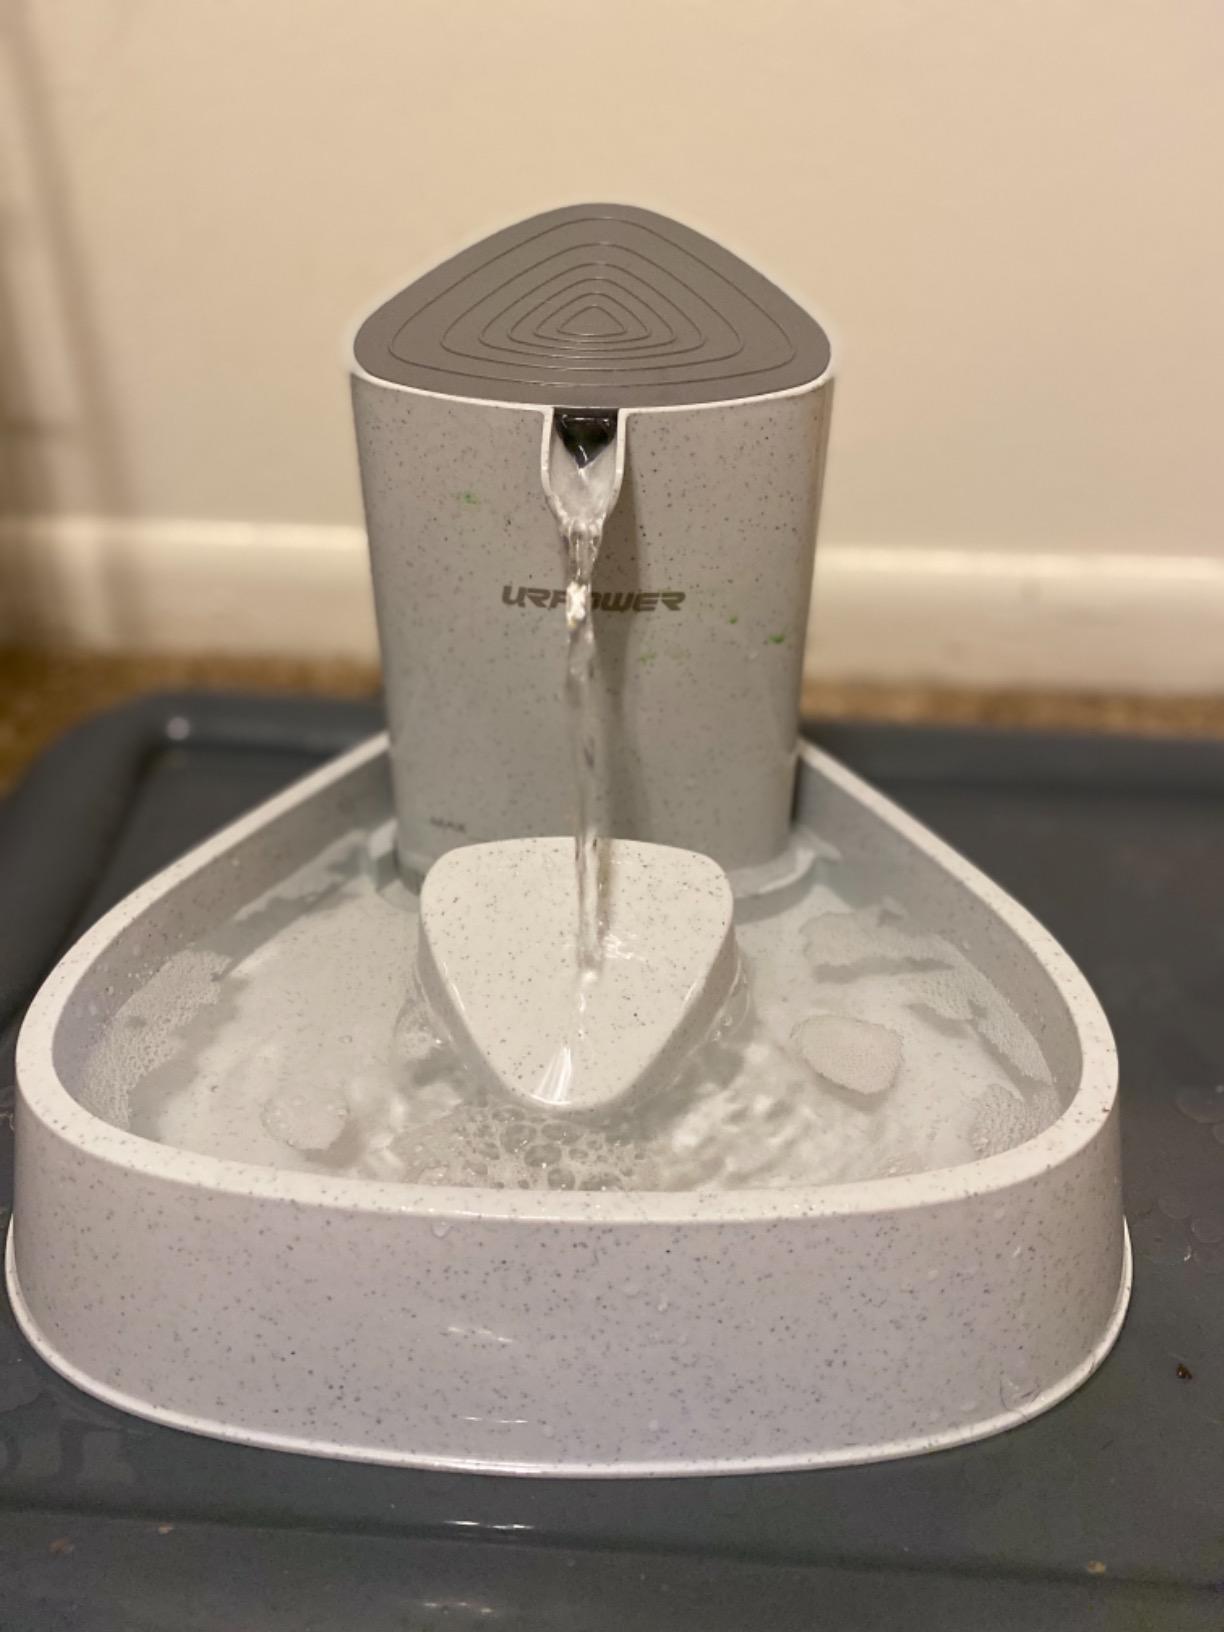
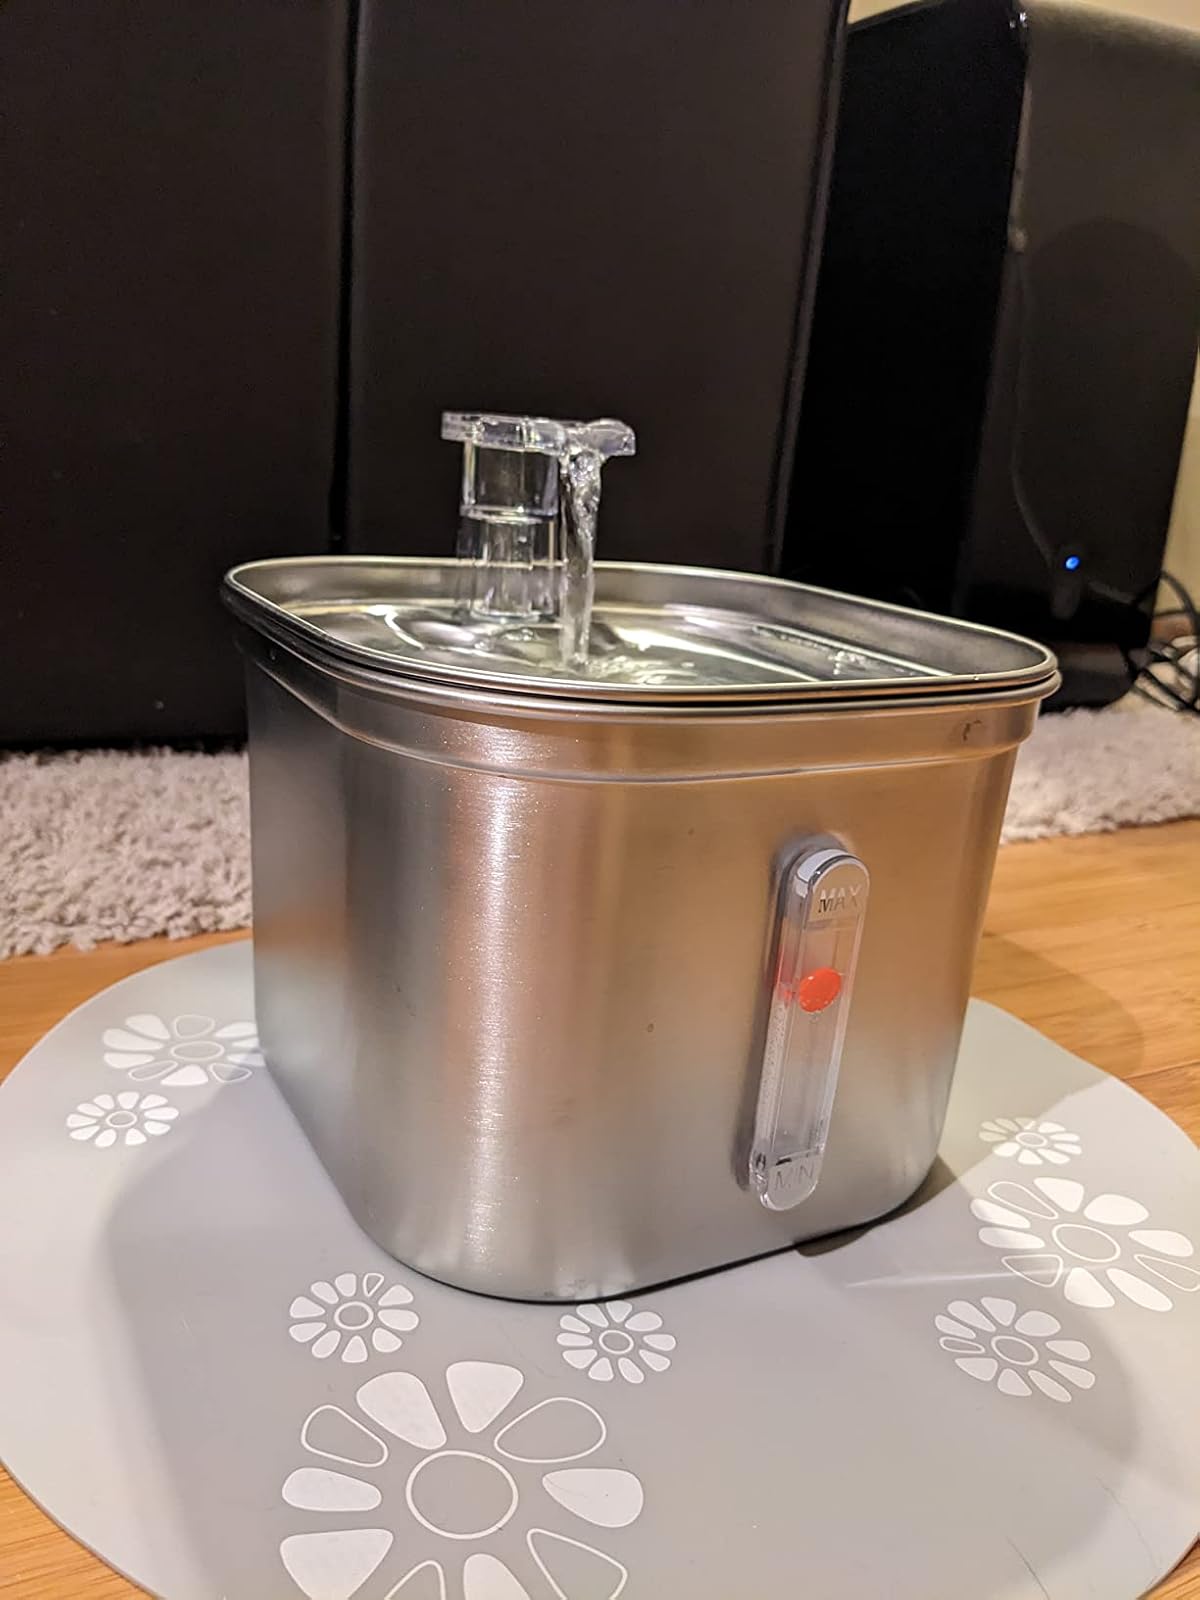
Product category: items_bowl
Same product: no